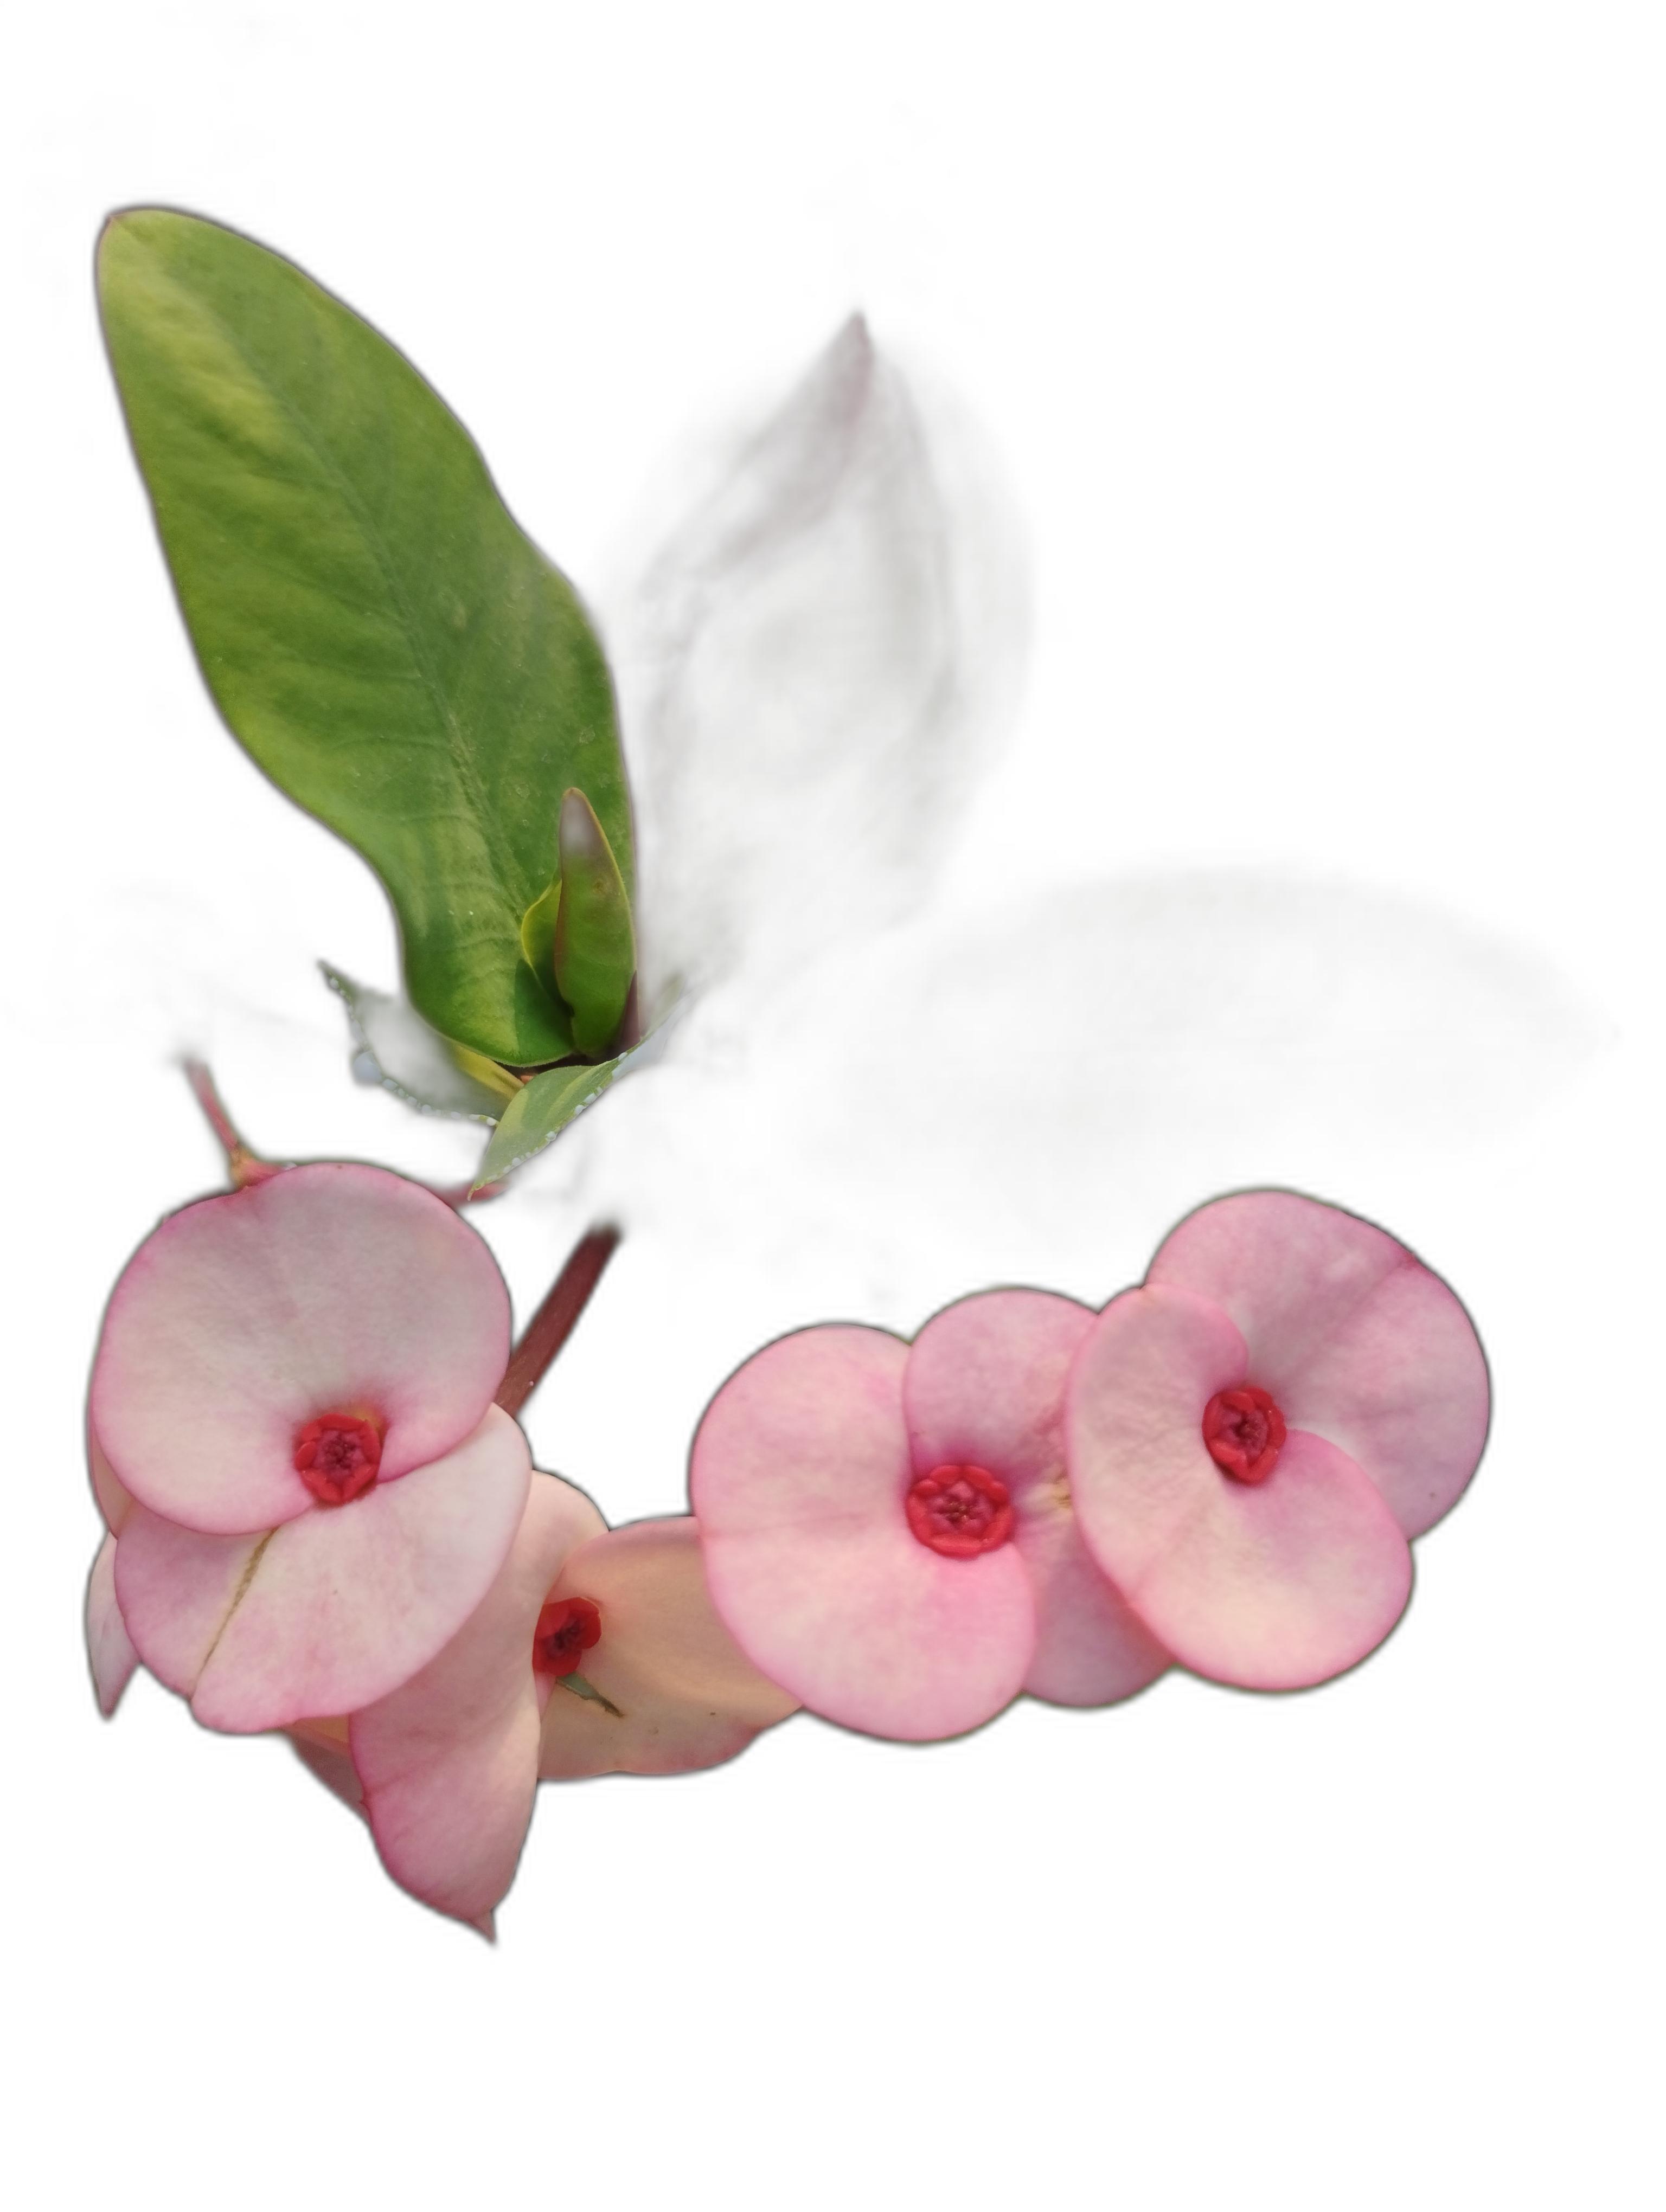
Label: Crown of thorns